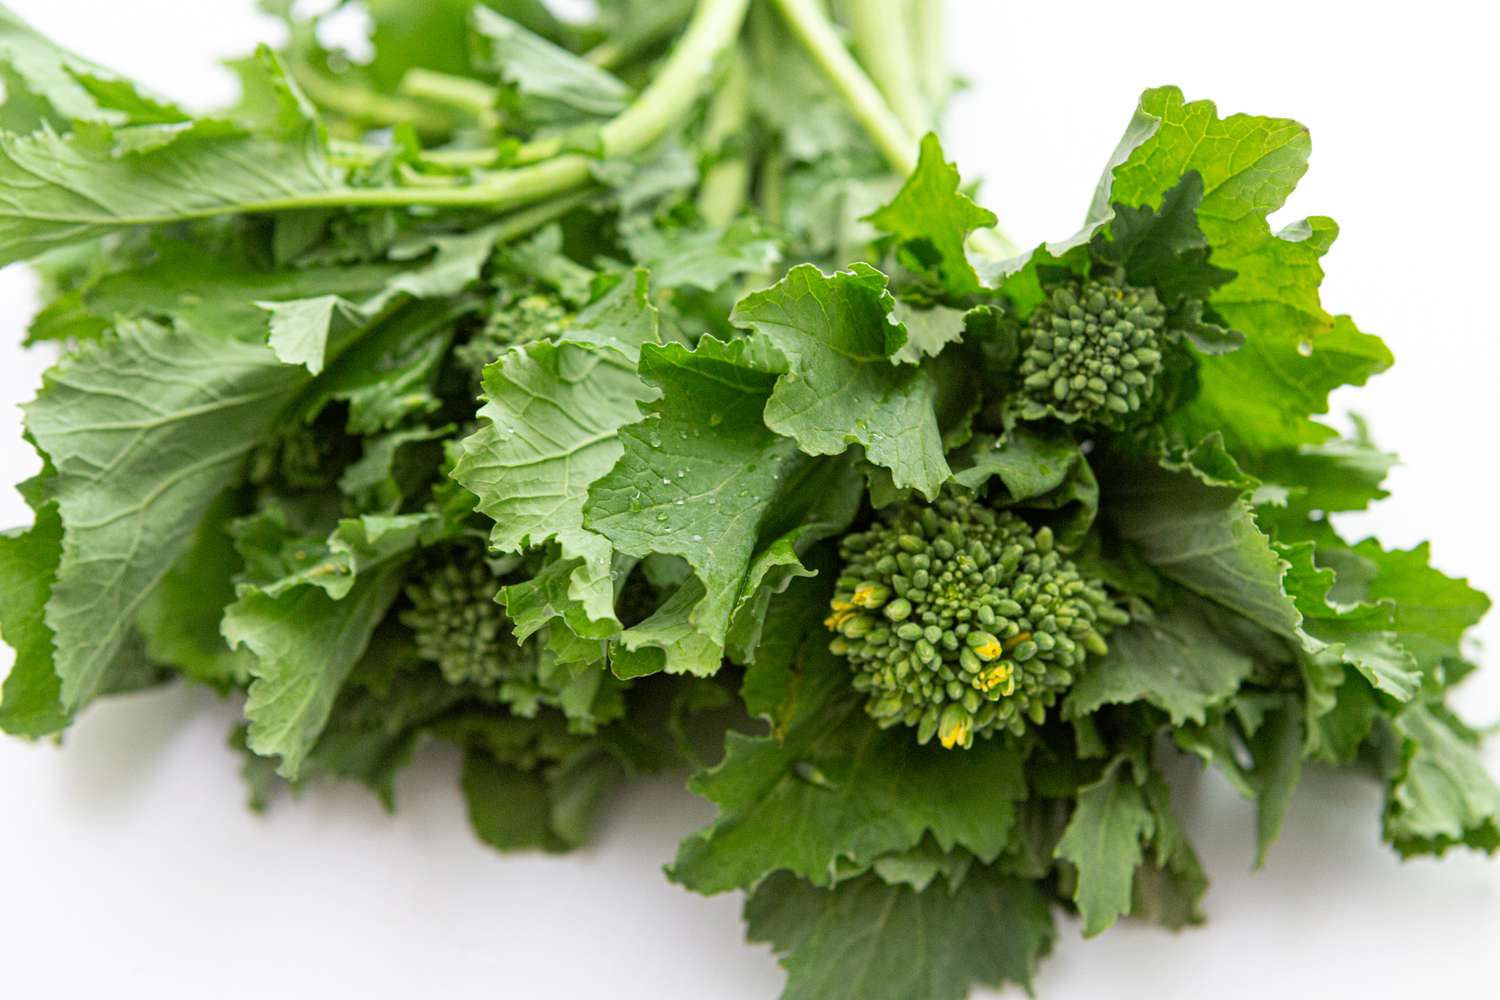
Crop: unknown
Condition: broccoli